Henry Halford Vaughan

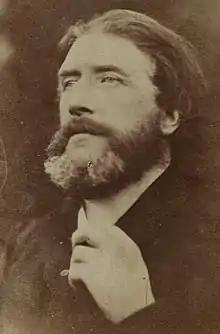

Sir Henry Halford Vaughan, or Harry (27 August 1811 – 19 April 1885), was an English historian, the Regius Professor of History at Oxford University, from 1848 to 1858.